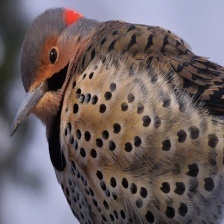
Species: NORTHERN FLICKER
Scientific name: COLAPTES AURATUS